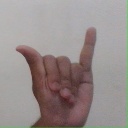
अक्षर: य